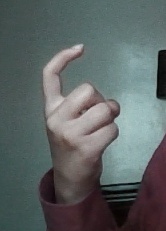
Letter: ra